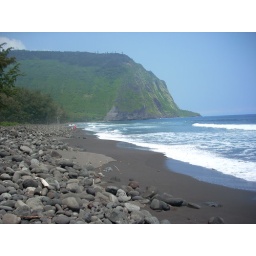
Black sand beach near Honoka'a